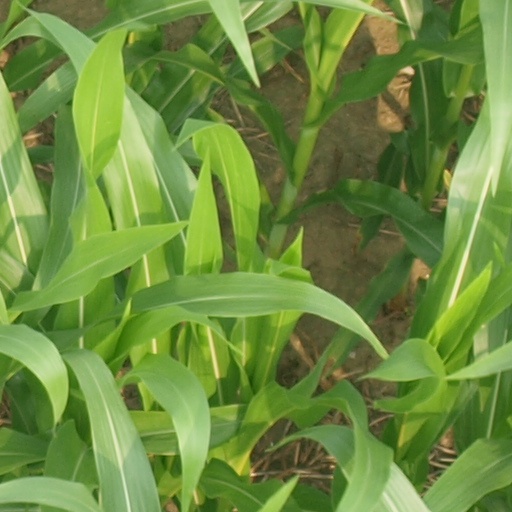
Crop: maize; corn